Here We Come A-wassailing

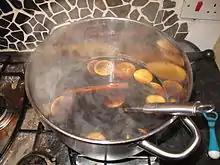
Wassail punch

According to "Reader's Digest", "the Christmas spirit often made the rich a little more generous than usual, and bands of beggars and orphans used to dance their way through the snowy streets of England, offering to sing good cheer and to tell good fortune if the householder would give them a drink from his wassail bowl or a penny or a pork pie or, let them stand for a few minutes beside the warmth of his hearth. The wassail bowl itself was a hearty combination of hot ale or beer, apples, spices and mead, just alcoholic enough to warm tingling toes and fingers of the singers."